Beyazıt Tower

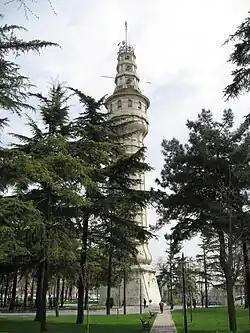
Beyazıt Tower in the main campus of Istanbul University

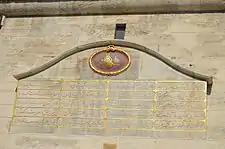
Inscription of Beyazıt Tower.

Beyazıt Tower, also named Seraskier Tower, from the name of the Ottoman ministry of War, is an fire-watch tower located in the courtyard of Istanbul University's main campus (formerly Ottoman Ministry of War) on Beyazıt Square (known as the Forum Tauri in the Roman period) in Istanbul, Turkey.